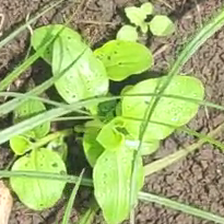
Weed species: Kena_(Commplina_benghalensio)